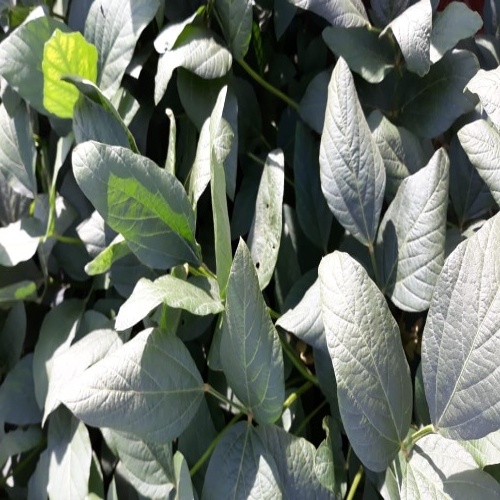
Label: Diabrotica_speciosa